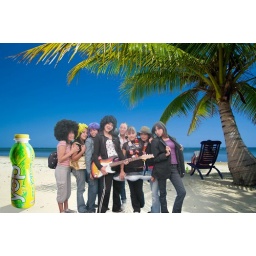
Relaxing under a palm tree on remote beach